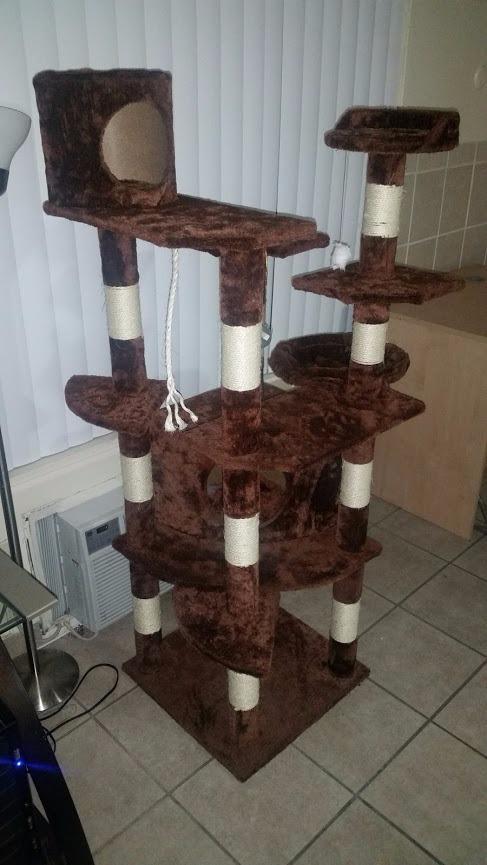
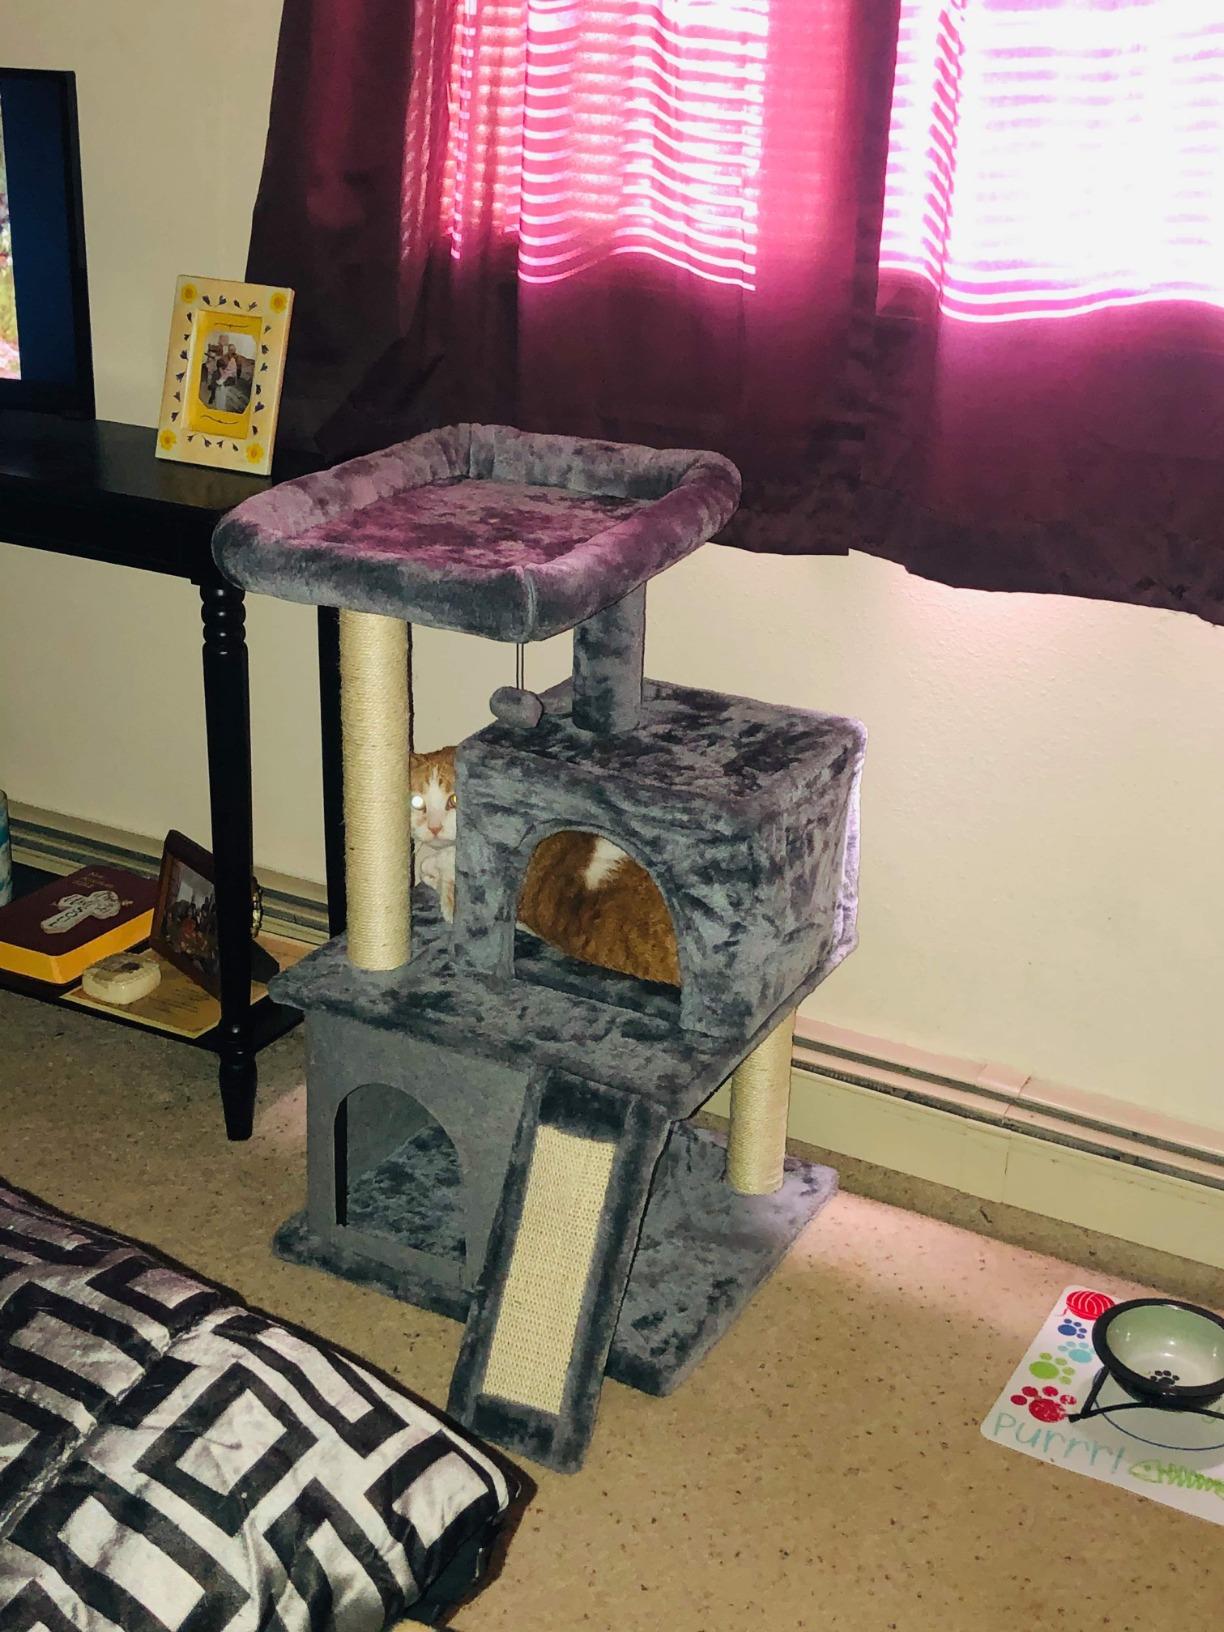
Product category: items_cat tree
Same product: no